Marcus Willis

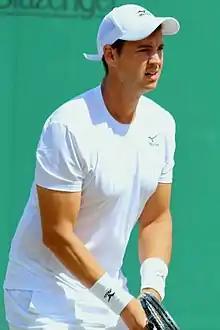
Willis at the 2017 Wimbledon Championships

Marcus Willis (born 9 October 1990) is a British professional tennis player who currently specialises in doubles. He has a career high ATP doubles ranking of world No. 81, achieved on 28 October 2024.